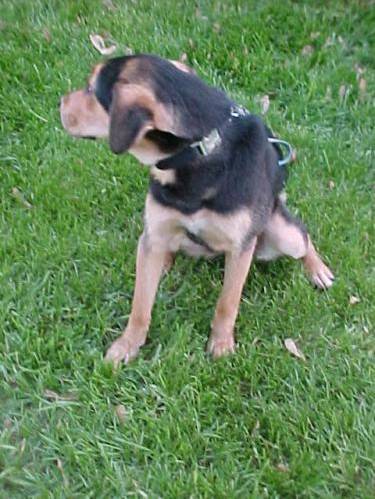
Label: dog